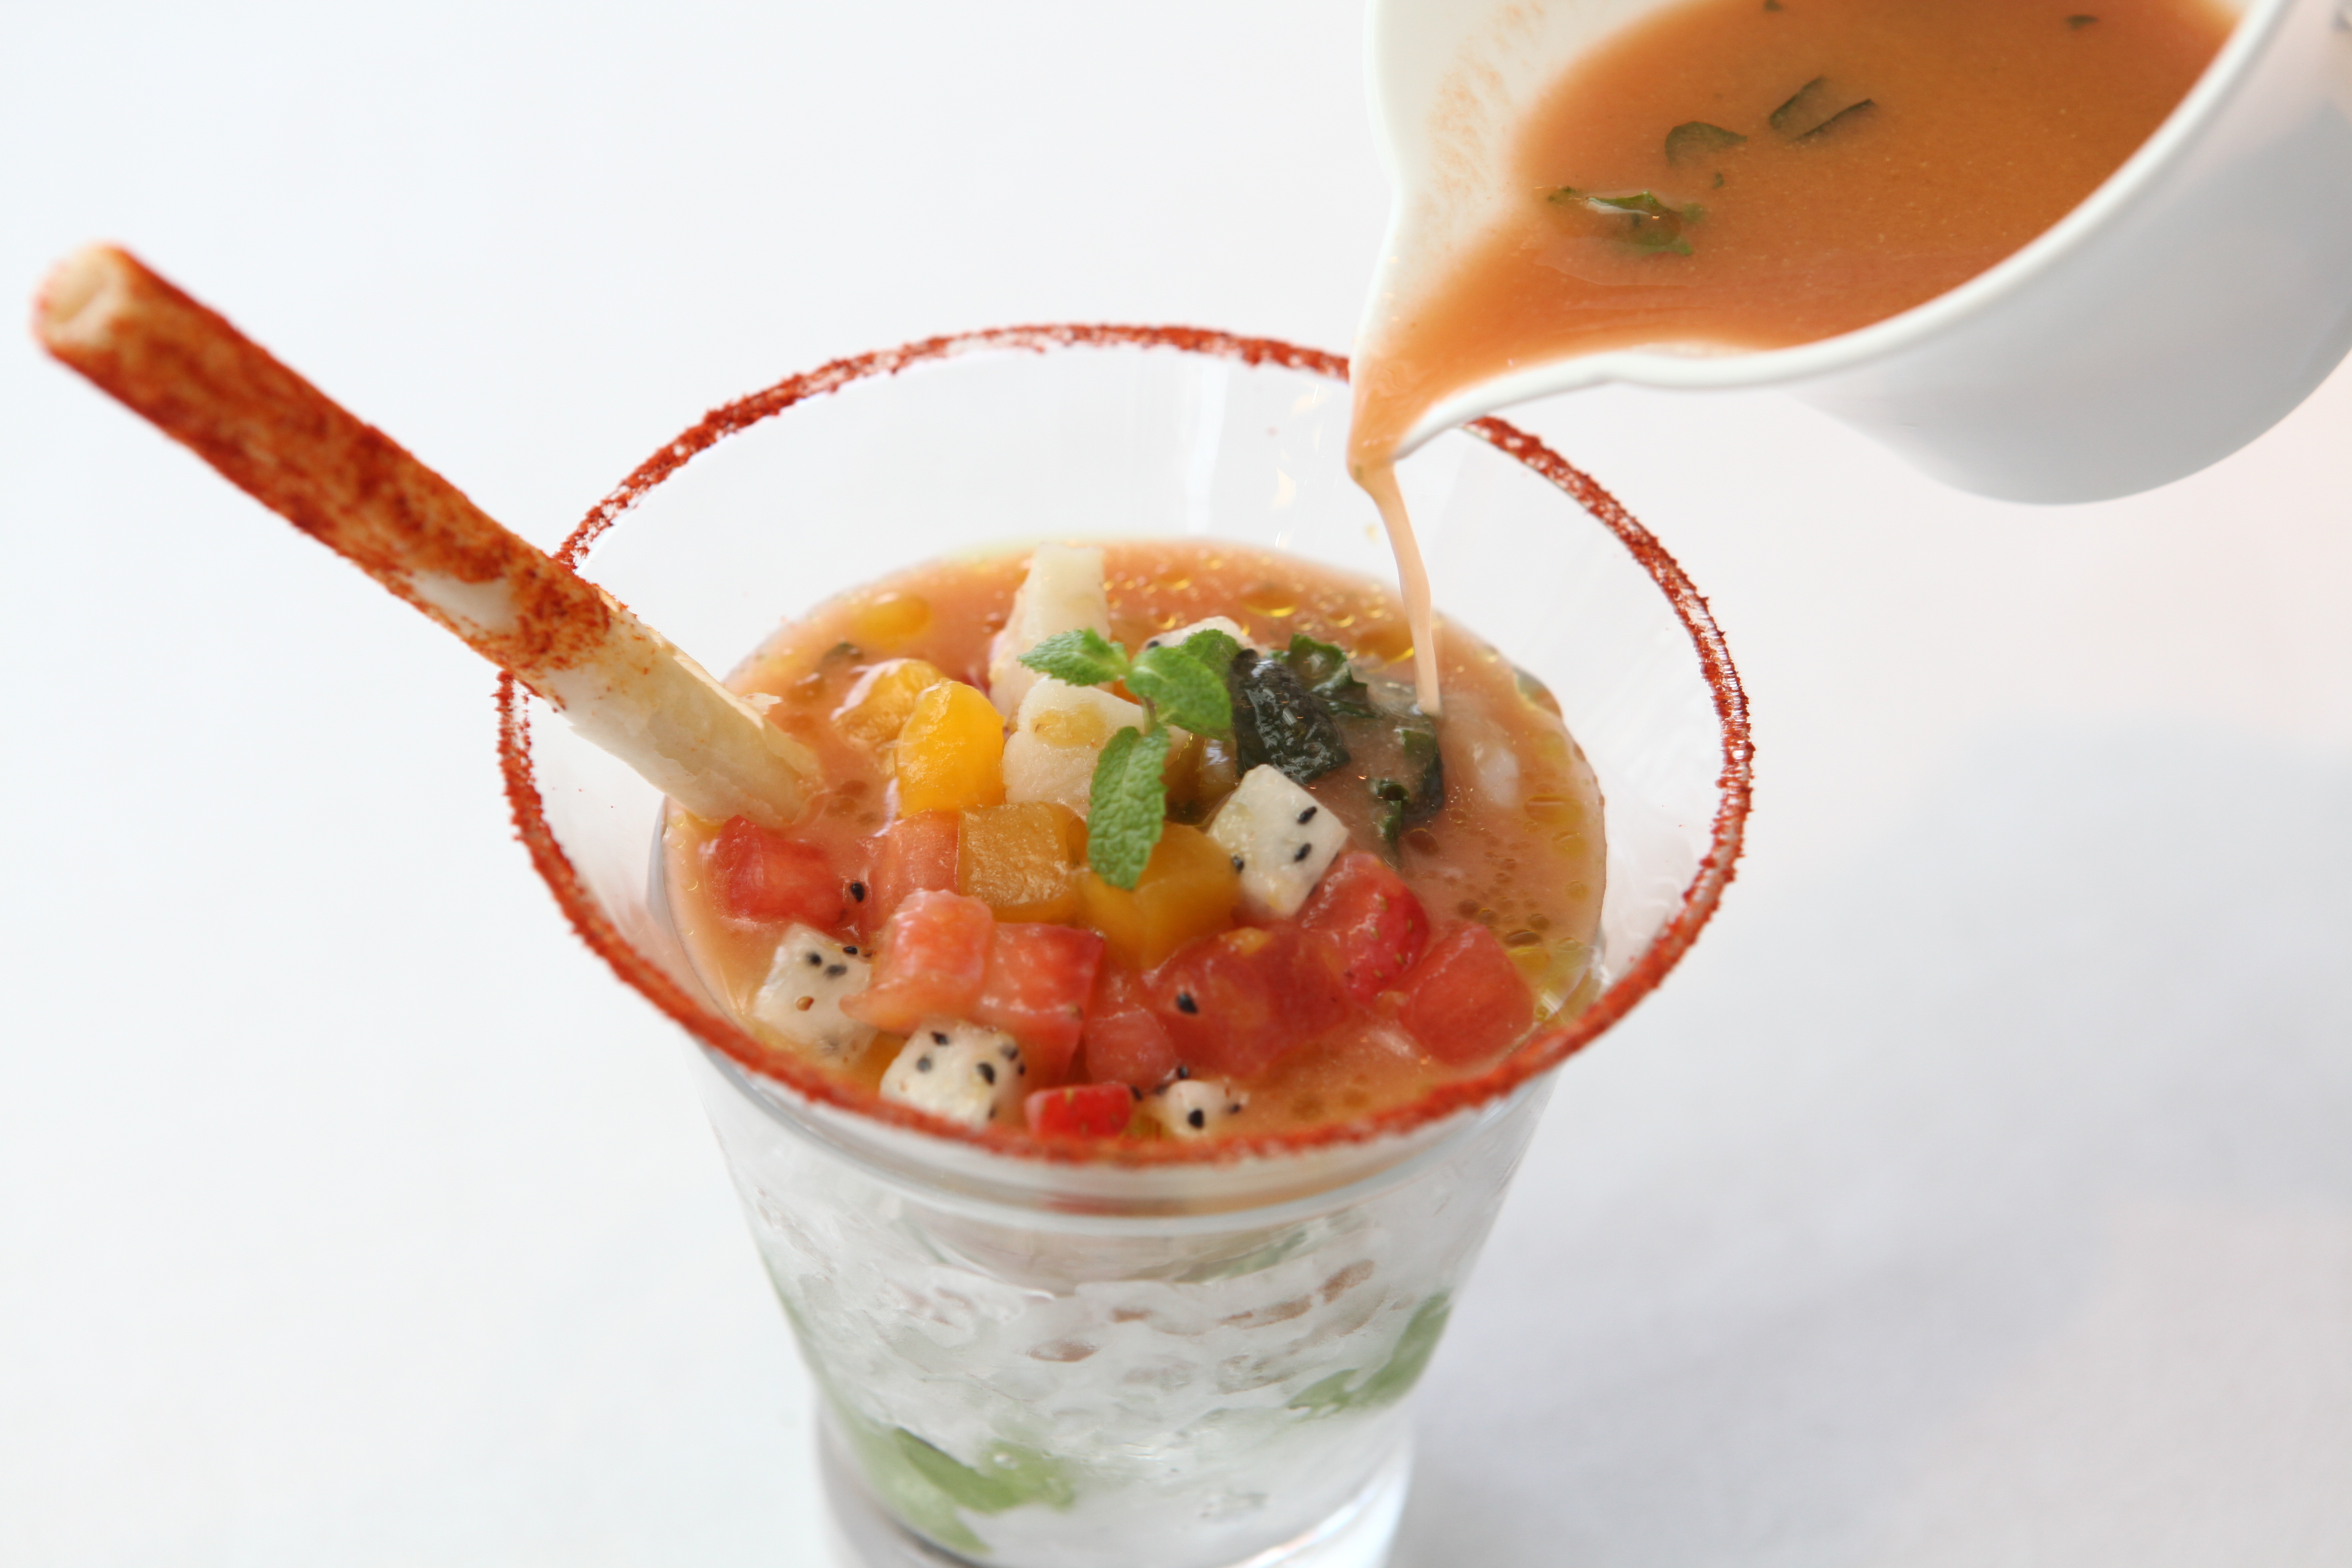
dish, meal, food, produce, vegetable, breakfast, dessert, cuisine, soup, french